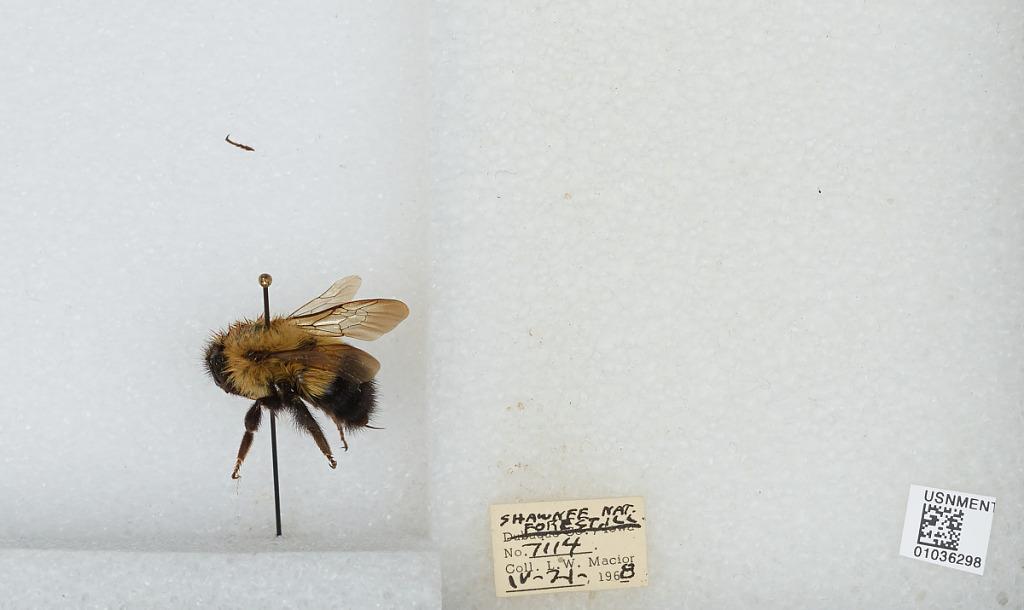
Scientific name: Bombus (Pyrobombus) vagans vagans Smith
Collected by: L. Macior
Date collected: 1968-4-21
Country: United States
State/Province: Illinois
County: Johnson
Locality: Shawnee National Forest
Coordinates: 37.5, -88.67